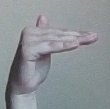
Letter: khaa